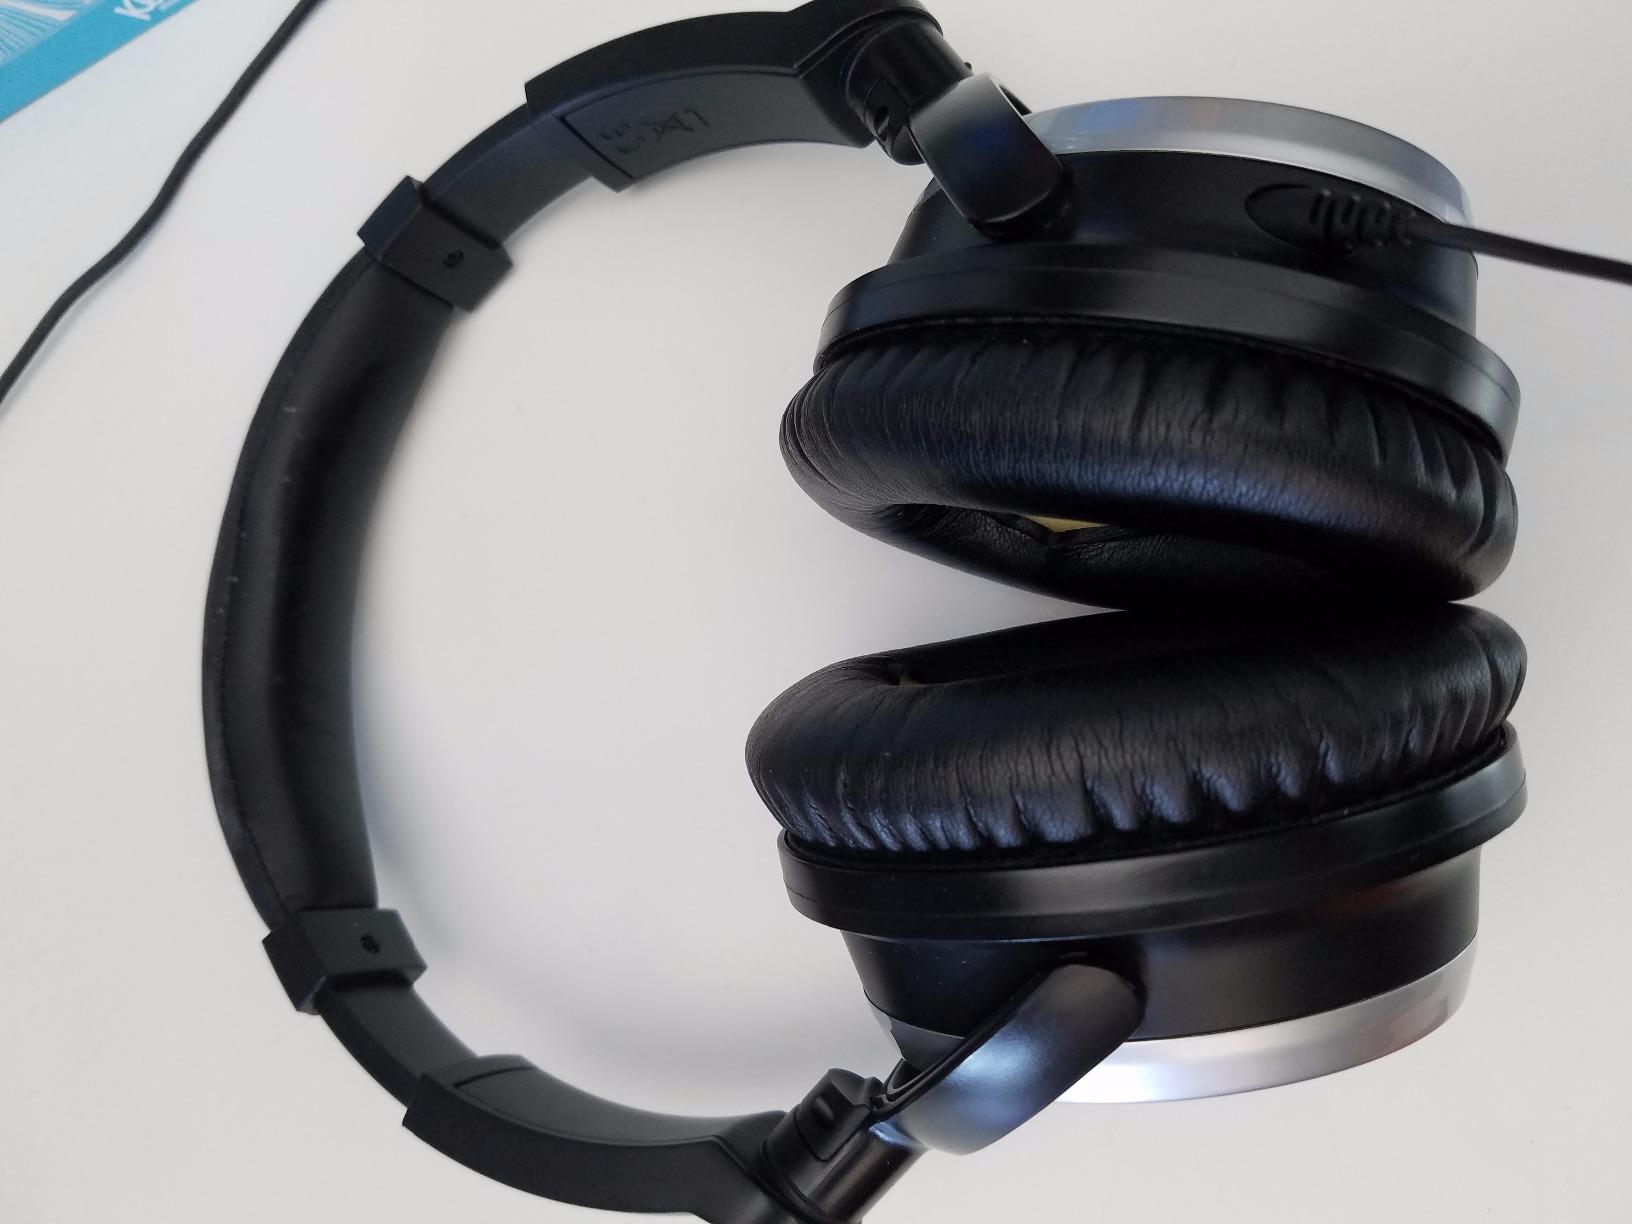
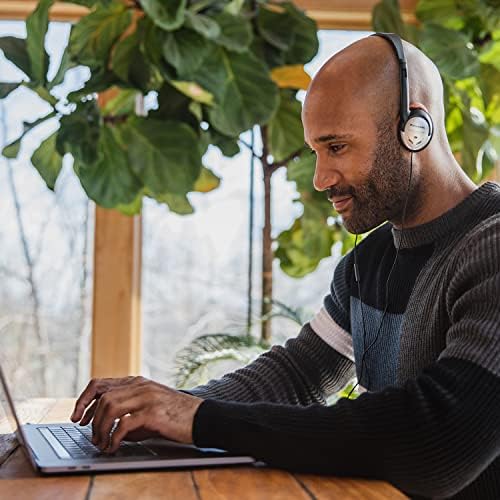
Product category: headphones
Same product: no